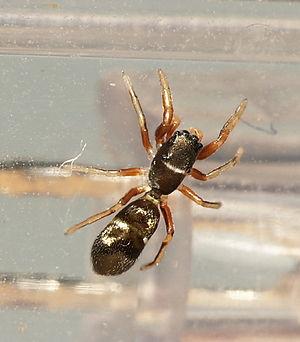
Synageles est un genre d'araignées aranéomorphes de la famille des Salticidae.